Italian Republic (Napoleonic)

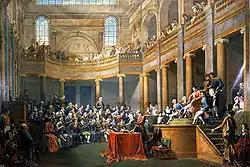
The "Consulta of the République cisalpine" receives the First Consul, 26 January 1802, Nicolas-André Monsiau, 1806–08

The Italian Republic was the successor of the Cisalpine Republic, which changed its constitution to allow the French First Consul Napoleon to become its president. The new constitution changed the name of the state to the "Italian Republic"; it consisted of the same areas that had comprised the Cisalpine Republic, primarily Lombardy and Romagna.